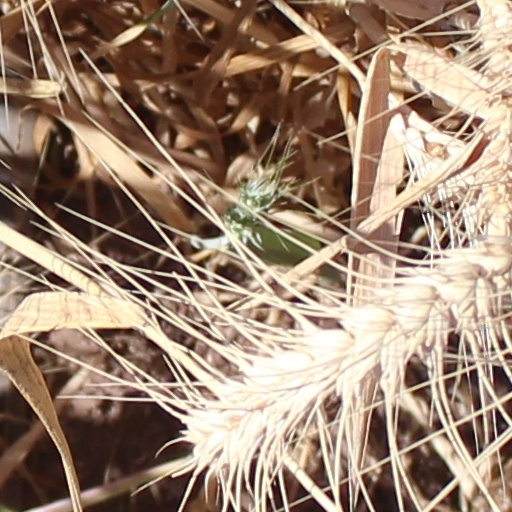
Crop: wheat